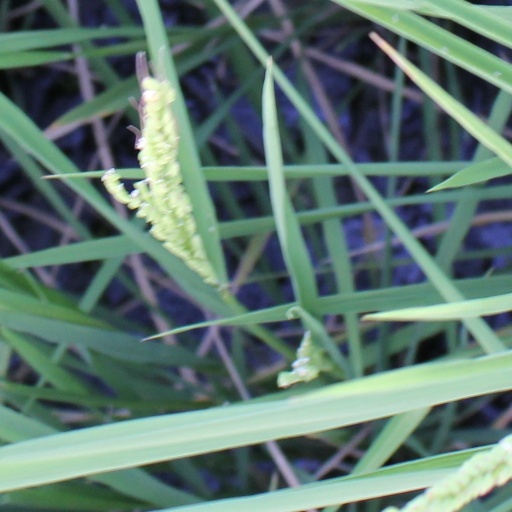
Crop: rice